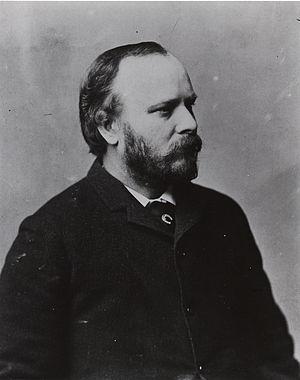
Samuel Wendell Williston est un paléontologue et un entomologiste américain, né le 10 juillet 1851 à Boston et mort le 30 août 1918 à Chicago.